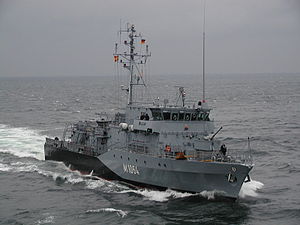
Frankenthal-klassen
FGS Grömitz (M1064)
FGS Grömitz (M1064)
Frankenthal-klassen er 3 generation af minerydningsfartøjer i den tyske flåde efter 2. verdenskrig og erstatter de gamle mineryddere af Lindau-klassen. De er bygget af umagnetisk stål. Skroget og maskineriet i identiske med Ensdorf-klassen samt Kulmbach-klassen, men udstyret varierer fra type til type.